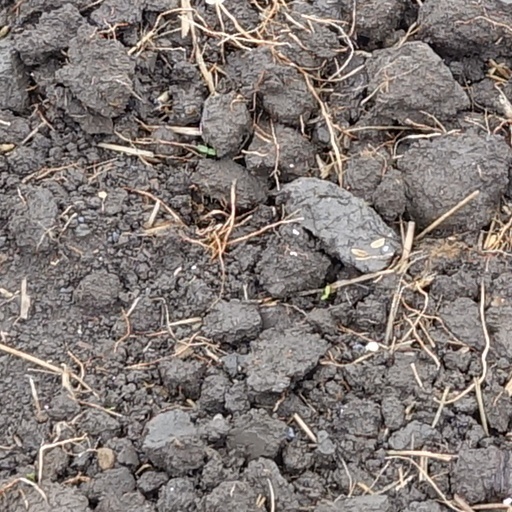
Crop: wheat